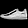
Label: Sneaker